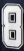
Number: 8